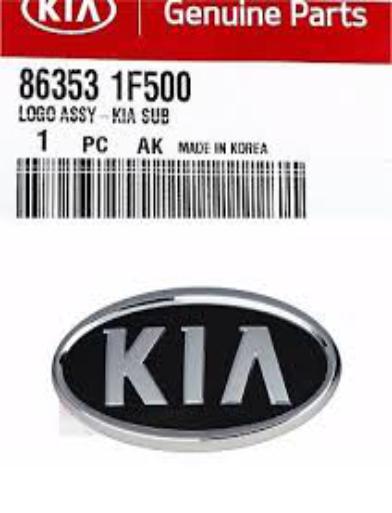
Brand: kia da
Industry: Transportation